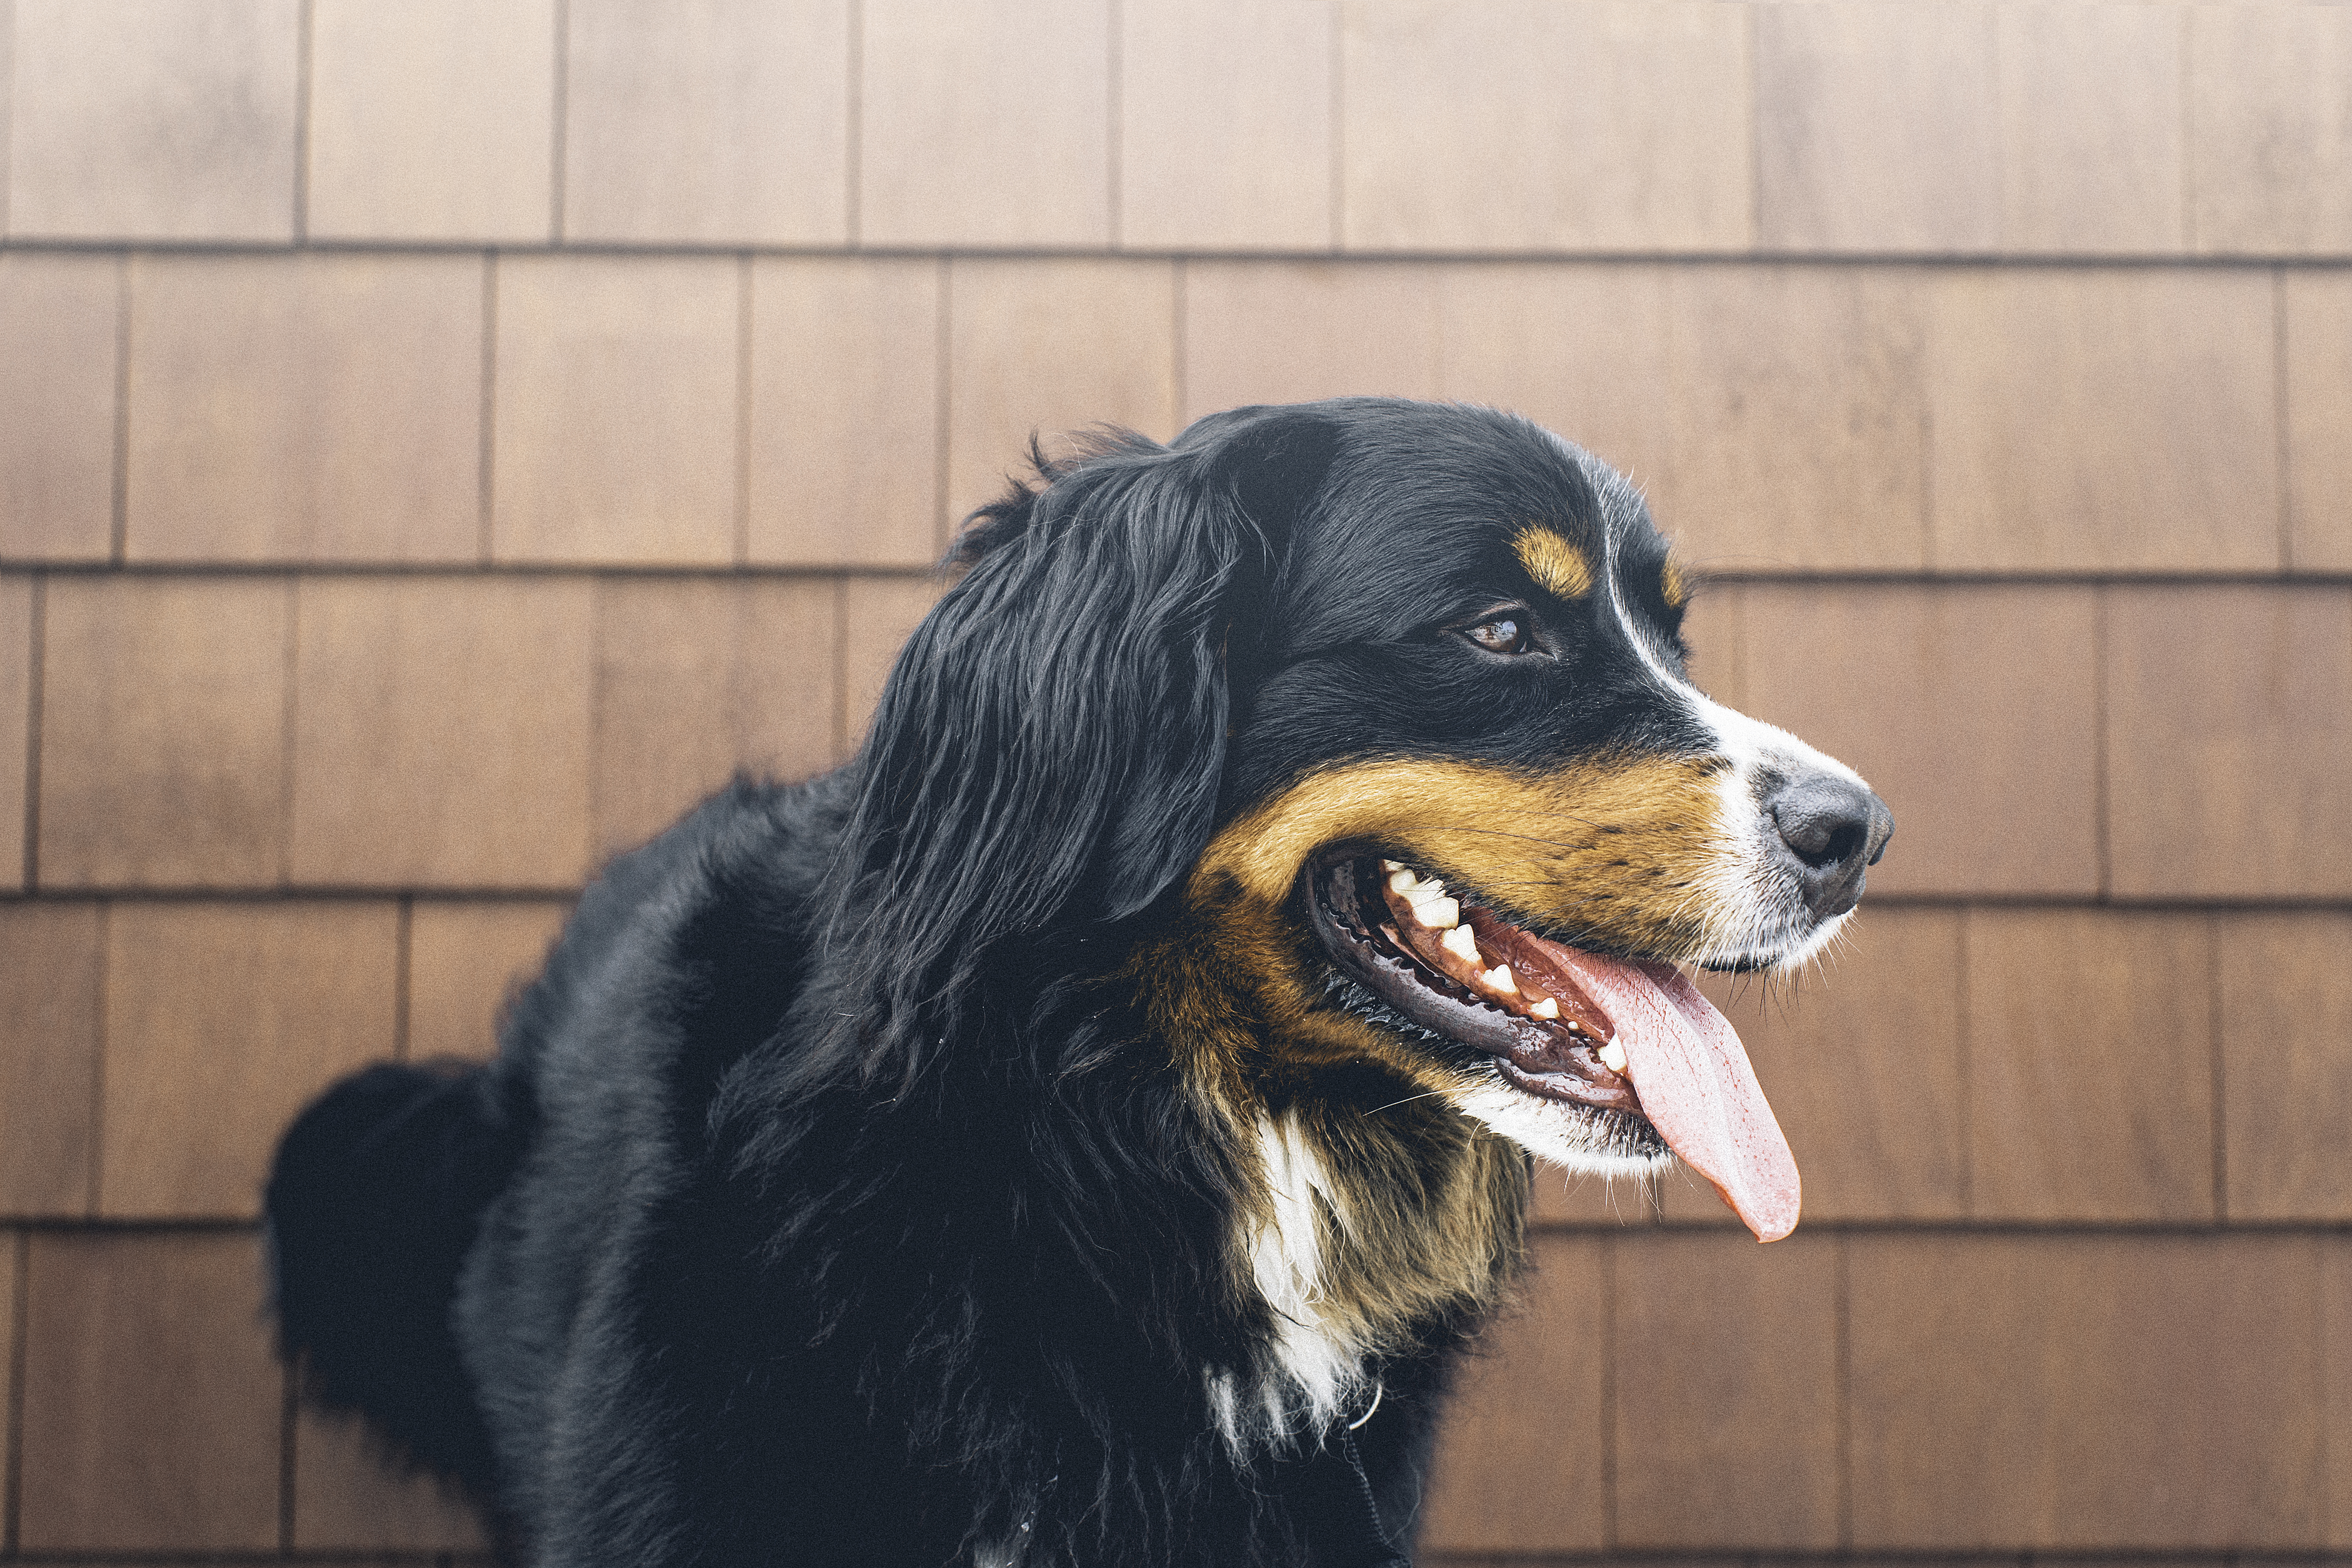
dog, animal, cute, canine, pet, fur, young, mammal, black, panting, outdoors, little, vertebrate, tongue, friendly, looking away, bernese mountain dog, dog like mammal